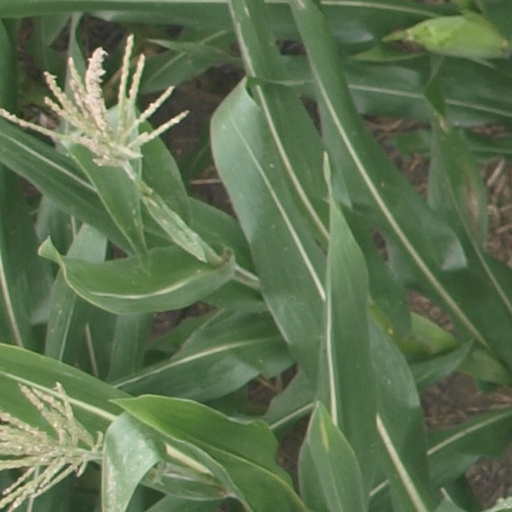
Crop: maize; corn